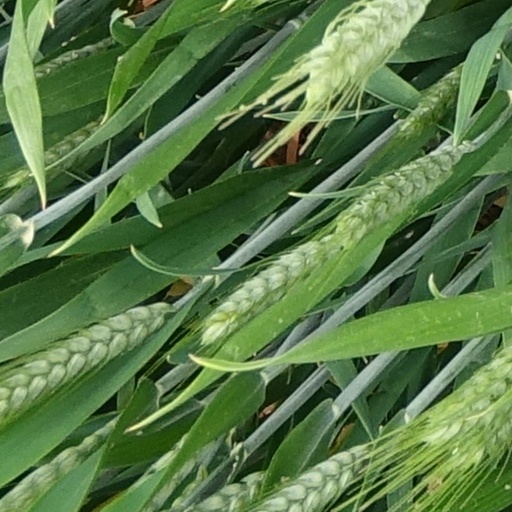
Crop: wheat